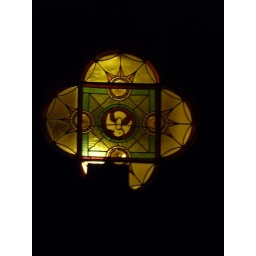
This stained glass window appears above the doorway of a converted chapel in Chapel Lane.